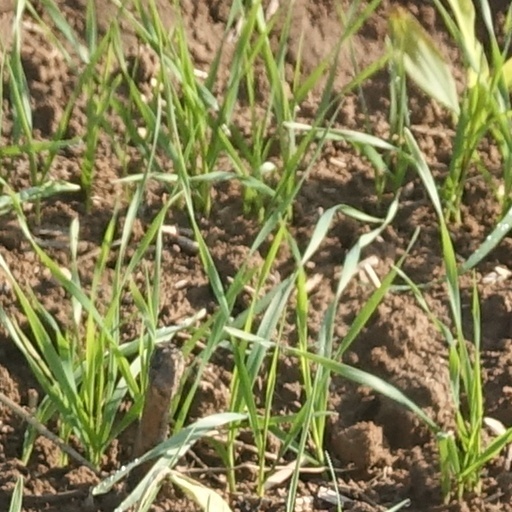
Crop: wheat